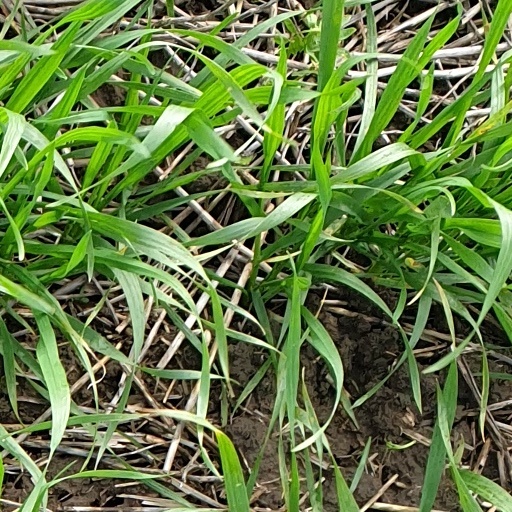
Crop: wheat